Lester Frank Ward

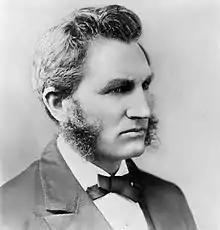
Lester Ward, age 43

Lester Frank Ward (June 18, 1841 – April 18, 1913) was an American botanist, paleontologist, and sociologist. The first president of the American Sociological Association, James Q. Dealey characterized Ward as a "great pioneer" in the development of American sociology, with contemporaries referring to him as "the Nestor of American sociologists". His 1883 work "Dynamic Sociology" was influential in establishing sociology as a distinct field in the United States. However, despite its initial impact his work was quickly sidelined during the later institutionalization and development of American sociology.